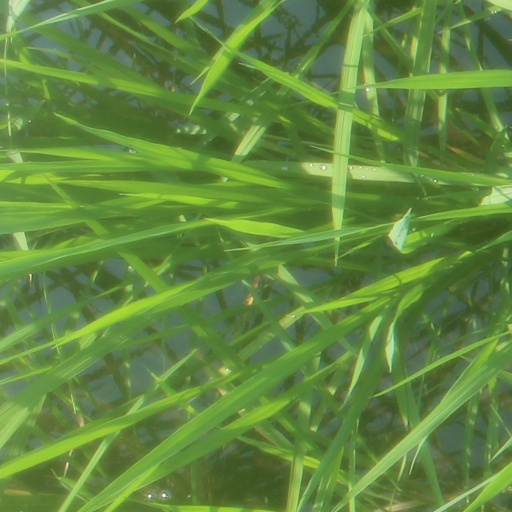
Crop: rice